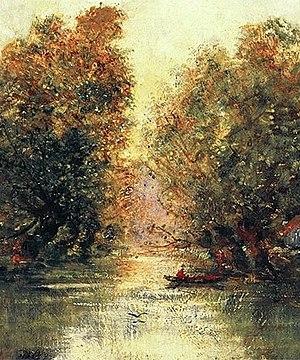
Tom Keating est un conservateur-restaurateur d'art et un faussaire ayant revendiqué la fabrication de près de 2 000 peintures imitant le style d'une centaine d'artistes.